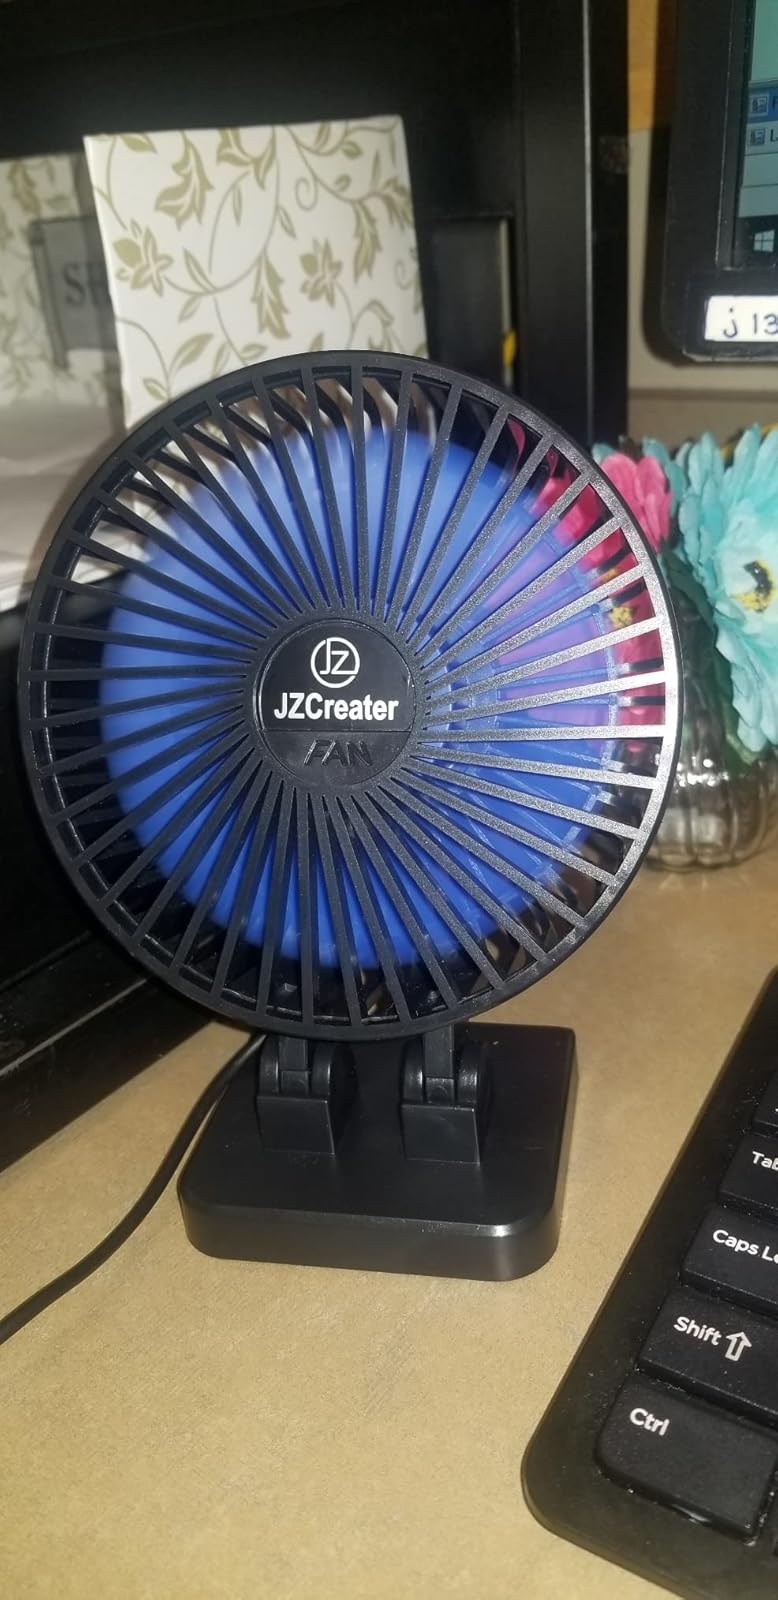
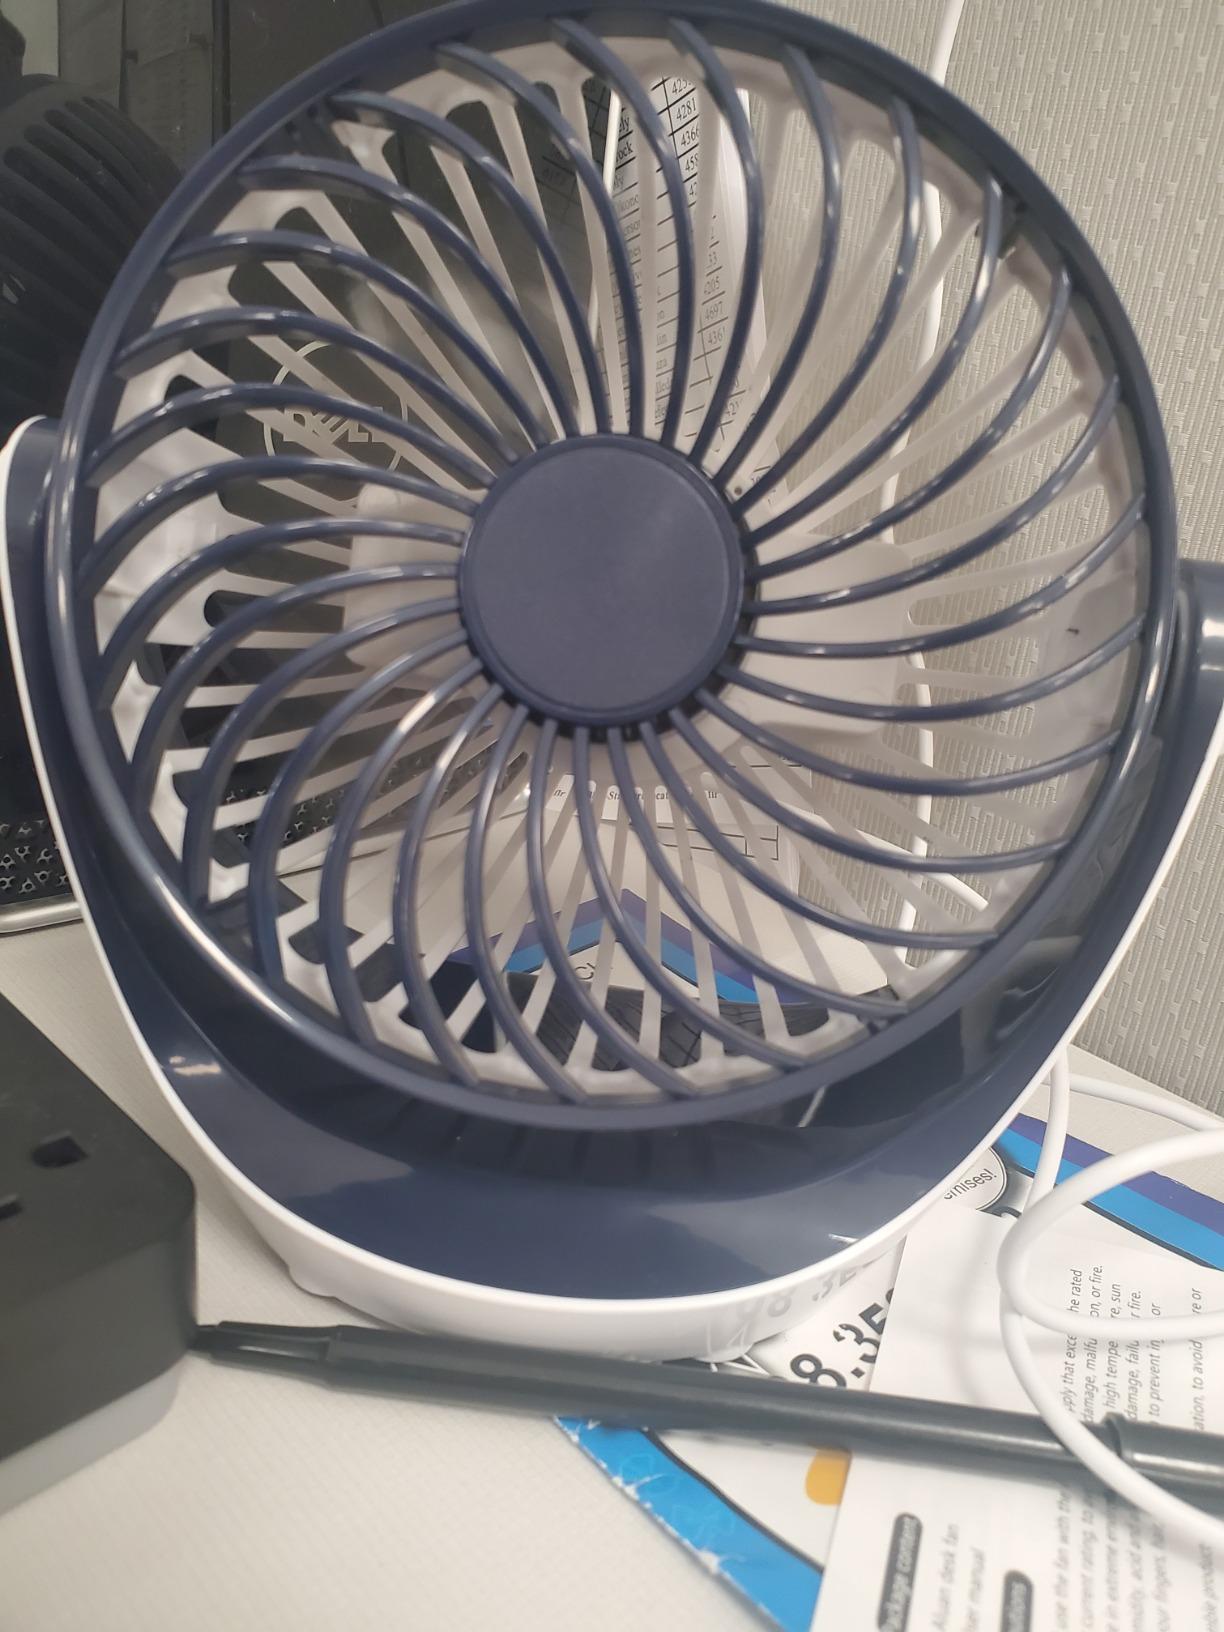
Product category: fan
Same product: no